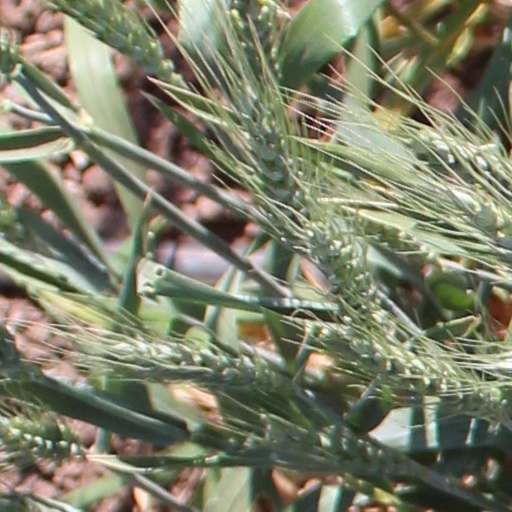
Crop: wheat